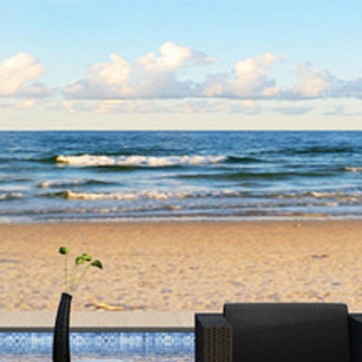
Material: water